1954 Formula One season

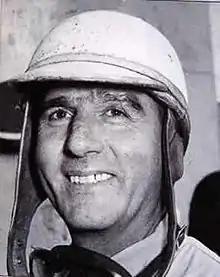
champion Nino Farina scored his only podium of the year in the Argentine Grand Prix.

The championship started off with the Argentine Grand Prix. Multiple constructors intended to compete, but none of their cars were ready yet. The grid consisted of Ferraris, Maseratis and Gordinis, all of them adapting their chassis for the new regulations. 's champion Nino Farina qualified on pole position - he is the oldest F1 driver in history to start on pole - ahead of teammate José Froilán González and local hero Juan Manuel Fangio in the Maserati. At the start, González fell back to fourth, but after a remarkable recovery drive, he took the lead on lap 15. A third of the way in, a rainstorm arrived and the leader spun off. Farina pitted for a new helmet visor and third Ferrari driver Mike Hawthorn spun off as well. This left Fangio in a comfortable lead, until the track dried and he fell back to third behind González and Farina. A second period of rain caused the order to switch back around, putting Fangio ahead of the two Ferraris, but when the Maserati driver pitted for new tyres, he was back in third. Ferrari's team manager Nello Ugolini protested his rivals' pit stop, claiming they had too many mechanics working on the car. Confident that the protest would be granted, he signalled the leading pair to bring the cars home and not fight the charging Fangio. So they did, and they finished second and third behind the home hero. But then the FIA rejected Ferrari's protest and upheld the results, granting Fangio his first home win.